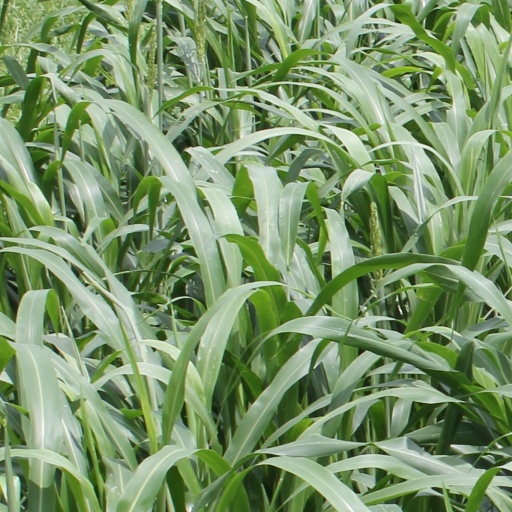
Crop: sorghum